Tafí del Valle

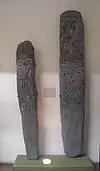
Menhir, Tafí culture, Museo de La Plata

There have been native peoples in the area for over 7,000 years. Villages of farmers and gatherers were established 2,300 years ago, probably predating the Tafí culture.